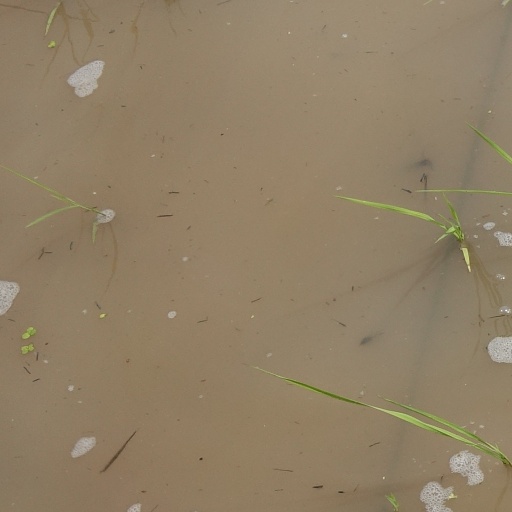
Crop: rice